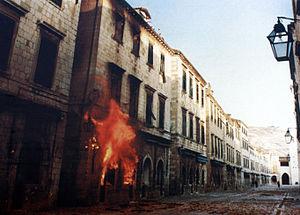
La guerre de Croatie est un élément marquant de la dislocation de la Yougoslavie qui scelle l'effondrement de la République fédérative socialiste de Yougoslavie. Elle s'est déroulée du 17 août 1990 au 12 novembre 1995. Elle oppose la Croatie, qui a proclamé son indépendance le 25 juin 1991 à l'Armée populaire yougoslave et à la marine militaire yougoslave sous le contrôle du gouvernement fédéral de Belgrade. Ce dernier ne contrôlait plus, à ce moment, que la Serbie, le Monténégro et des Serbes de Bosnie-Herzégovine et de Croatie : selon son point de vue, la république socialiste de Croatie avait « fait sécession » tandis que du point de vue croate, il s'agit d'une guerre d'indépendance, également désignée par les expressions guerre patriotique ou agression de la Grande Serbie». Dans les sources serbes, on parle de Guerre en Croatie.